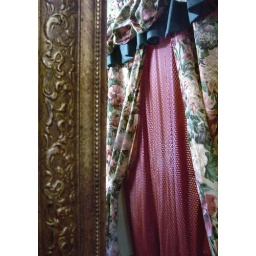
Shower curtain in mirror